La Maritza

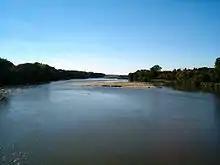
The Maritsa River

Vartan, who was born in Bulgaria, sings her nostalgia for her homeland, especially the Maritsa River.